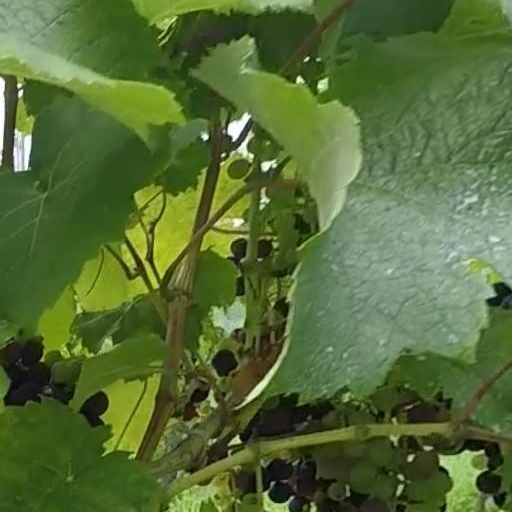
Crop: grape